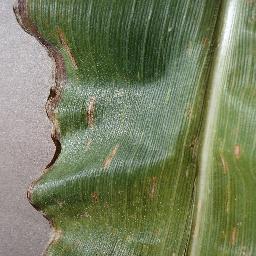
Label: Corn___Cercospora_leaf_spot Gray_leaf_spot